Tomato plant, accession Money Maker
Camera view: horizontal (90 deg, fisheye); turntable rotation: 270 degrees
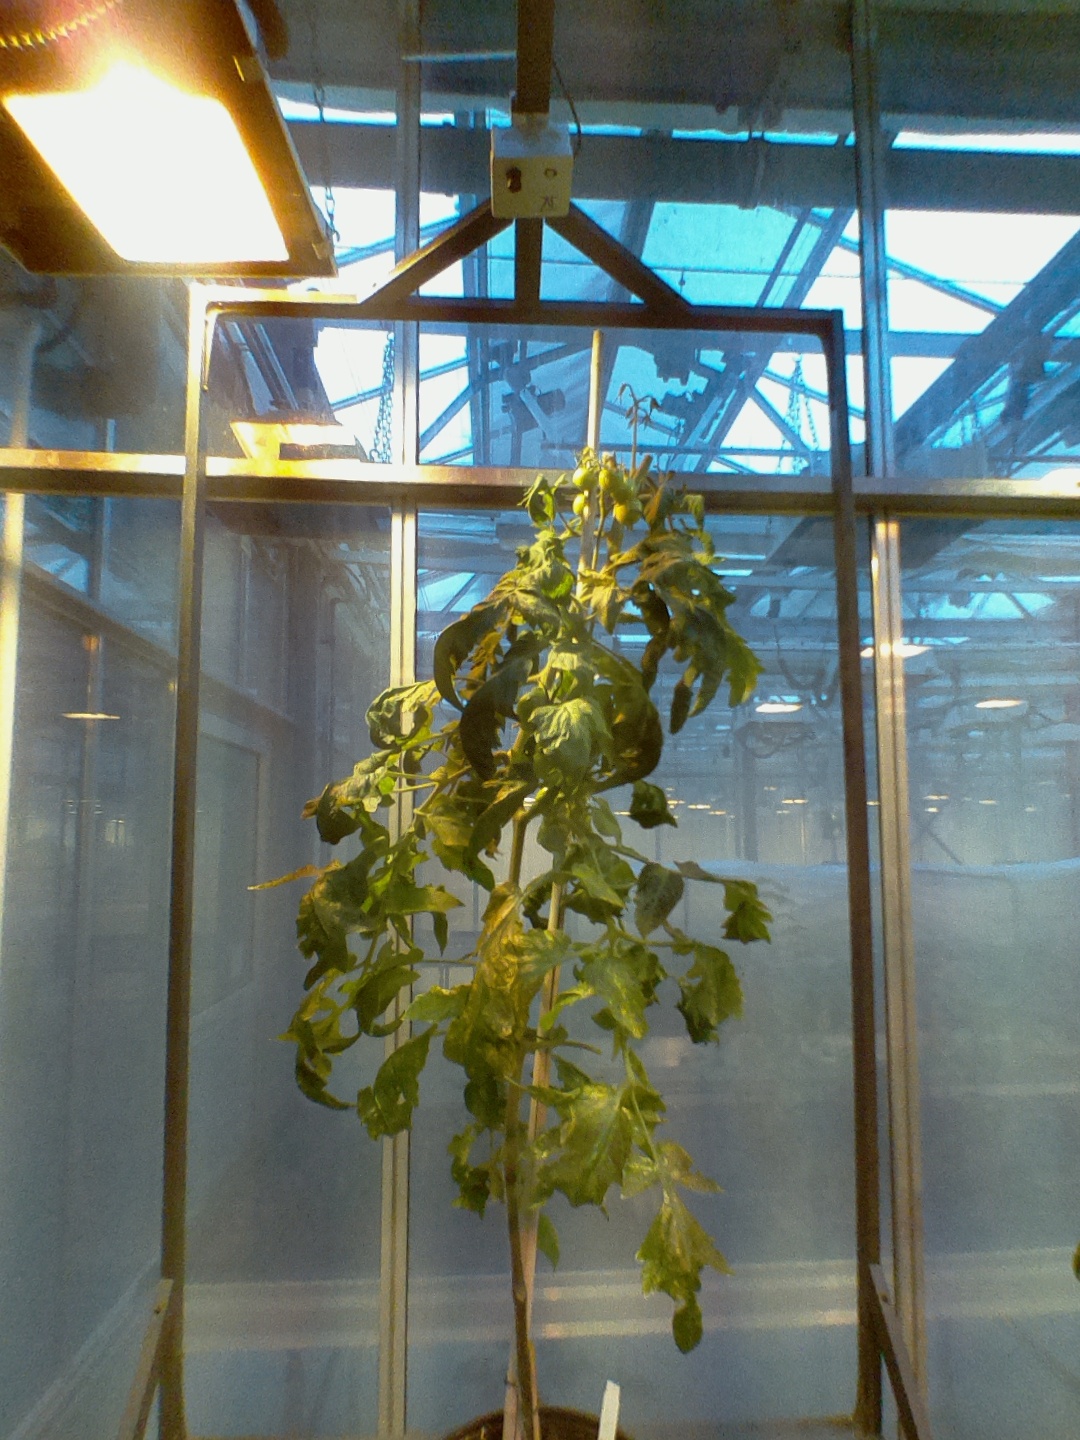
BBCH growth stage 75: 50%-60% of final fruit size